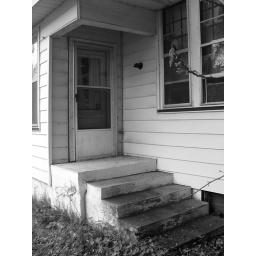
rumor has it, this door led to a dr's office that was set up in the back of the house.